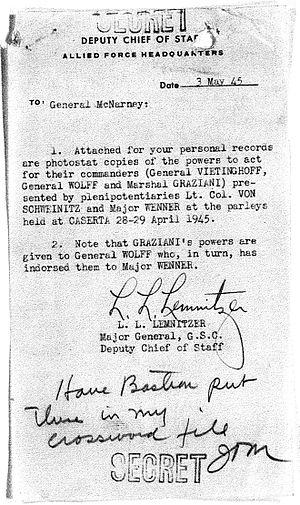
La reddition de Caserte marque la fin du conflit en Italie pendant la Seconde Guerre mondiale avec la reddition locale des troupes allemandes en Italie ainsi que la fin de la république sociale italienne, celle-ci est vaincue officiellement le 29 avril 1945.
Le photostat, prononcé [fɔ.to.stɑ], est un système de reprographie, ancêtre du photocopieur. Ce système a été développé dans les années 1900 par la Commercial Camera Company, qui est plus tard devenue la Photostat Corporation. Le mot photostat est un onomastisme provenant de la lexicalisation de la marque déposée de même nom. Dans l'usage, le mot photostat désigne donc aussi bien les appareils produits par la Photostat Corporation que ceux de la Rectigraph Company, une société concurrente.